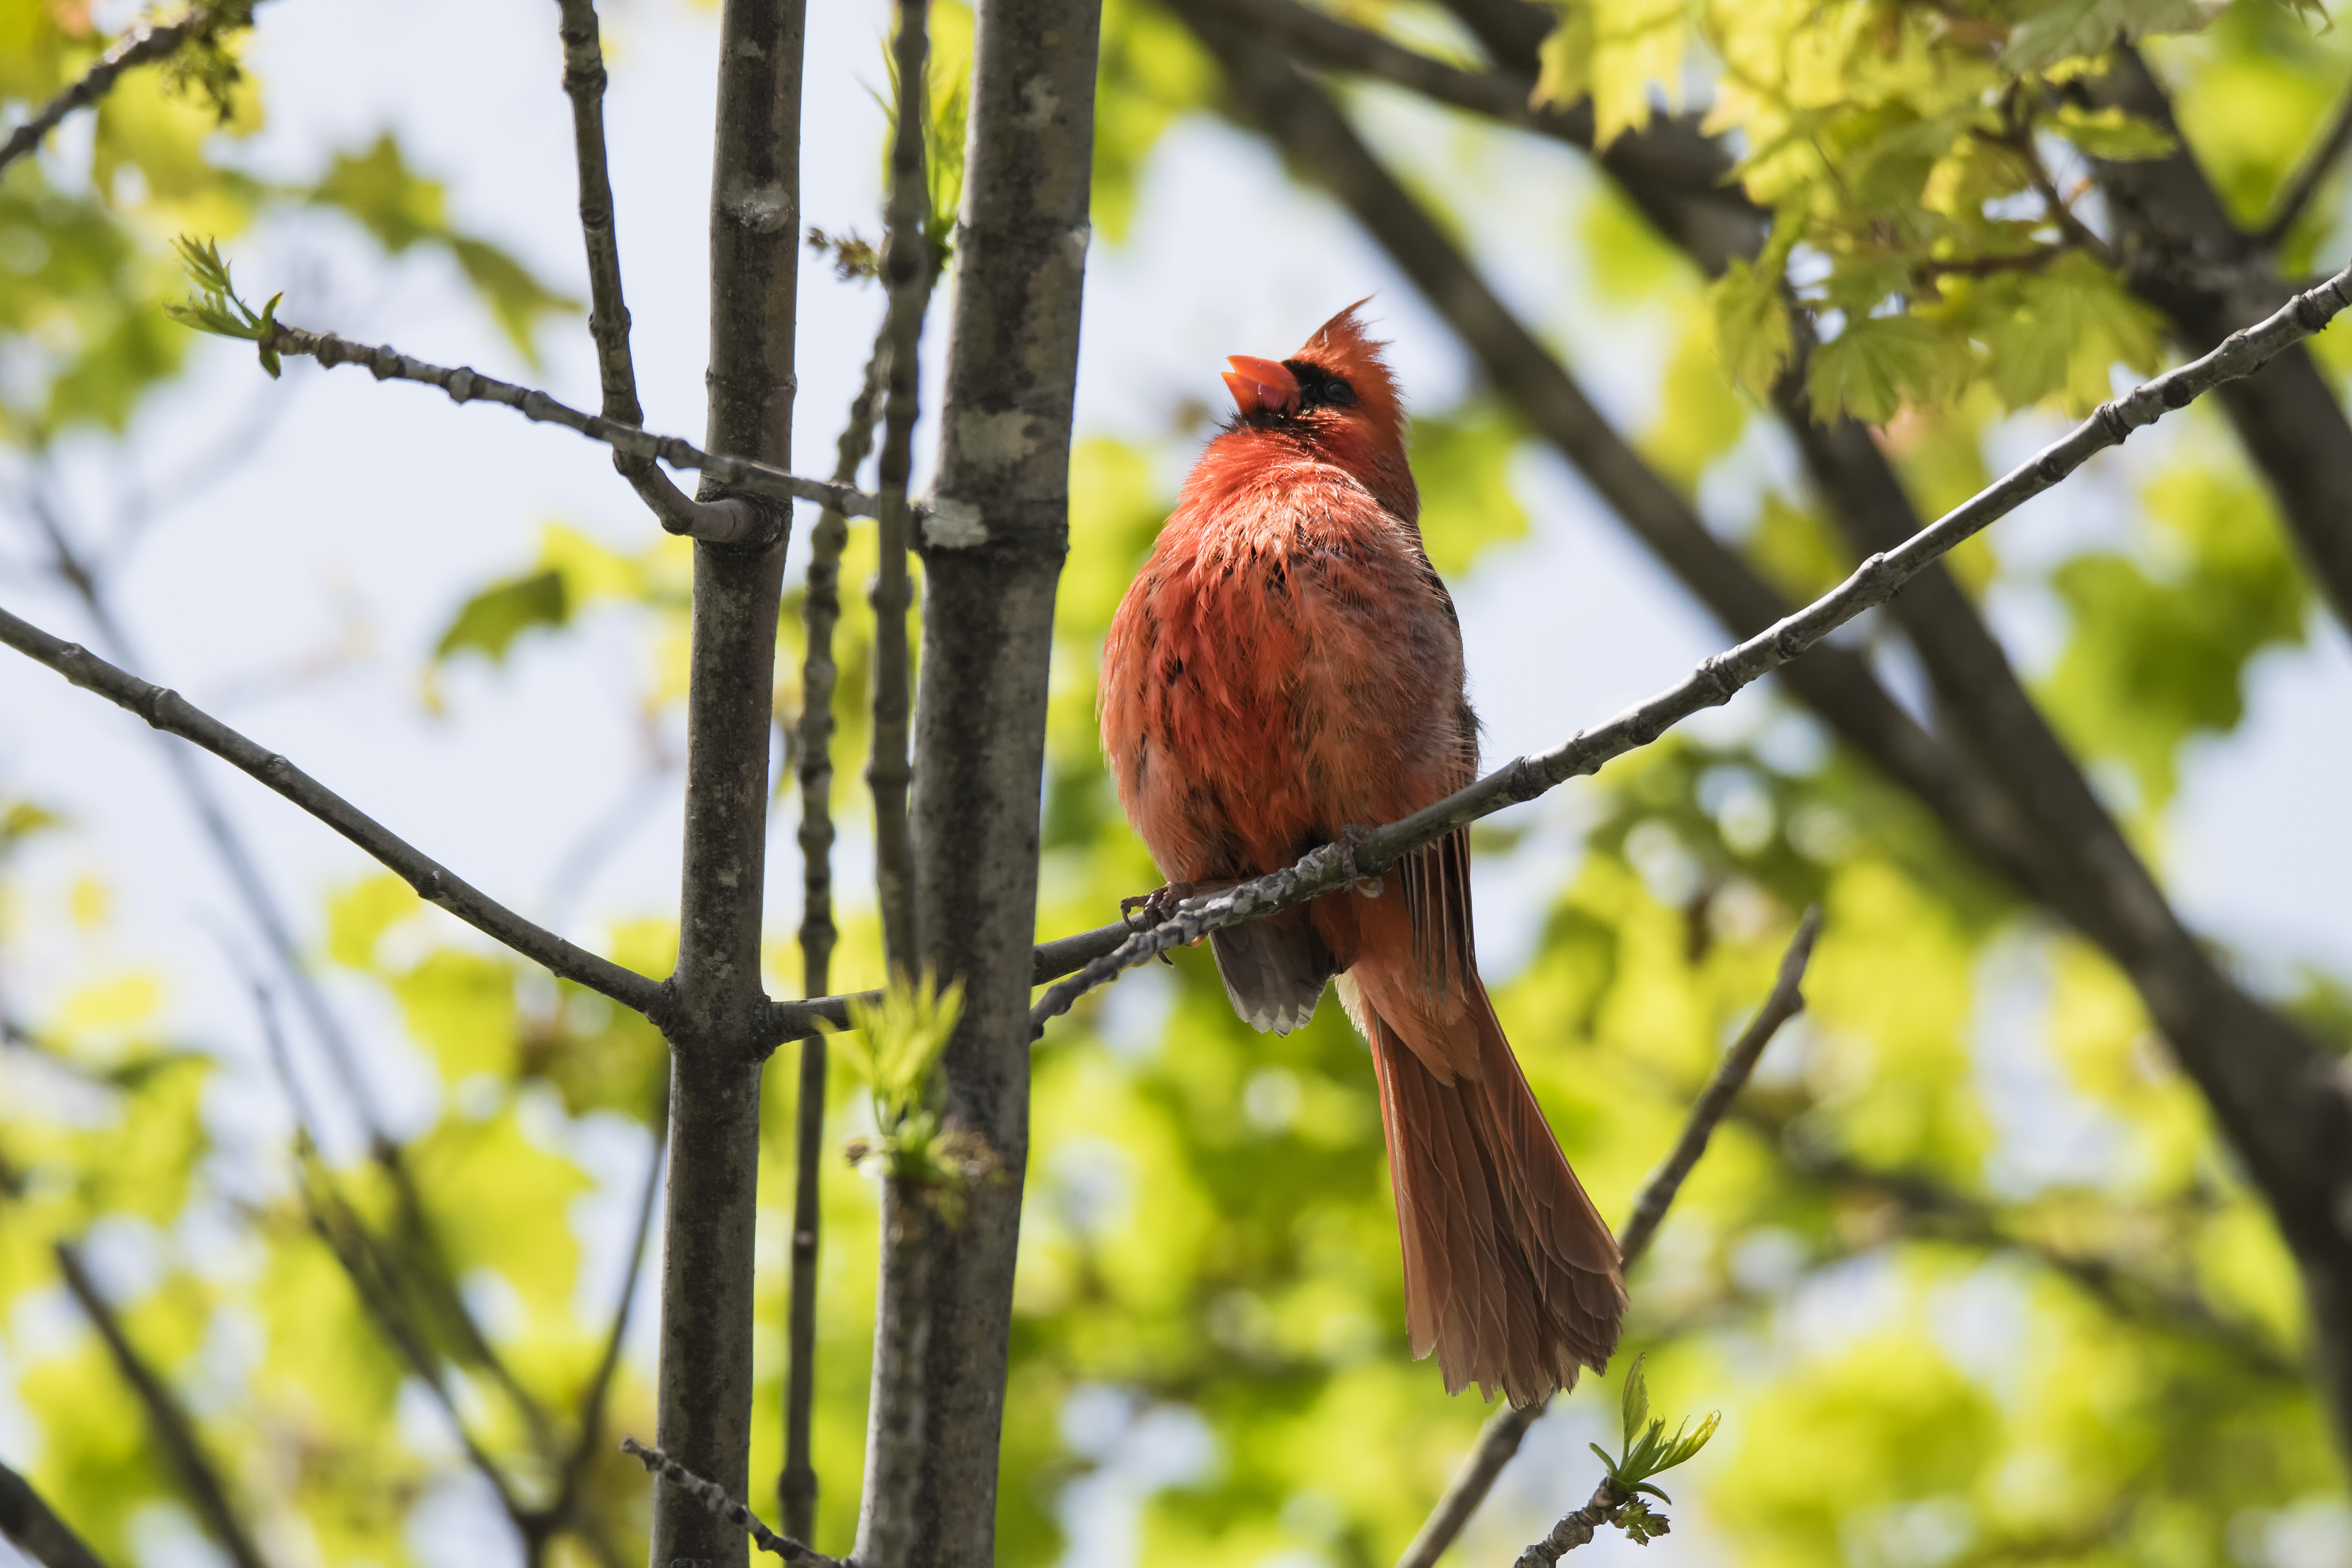
nature, branch, bird, wildlife, beak, autumn, yellow, fauna, canada, vertebrate, rouge, northern, quebec, finch, cardinal, sherbrooke, oiseau, old world flycatcher, perching bird